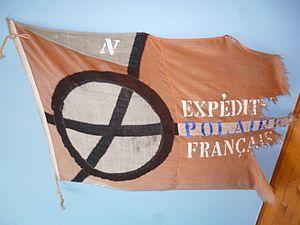
Drapeau des Expéditions Polaires Françaises, au Musée Paul-Emile Victor de Prémanon (Jura).
Les Expéditions polaires françaises était la structure qui organisait en France les expéditions de recherche scientifique pour l'Arctique et l'Antarctique de 1947 à 1992. Elle a été créée et animée par l'explorateur et ethnologue français Paul-Émile Victor.